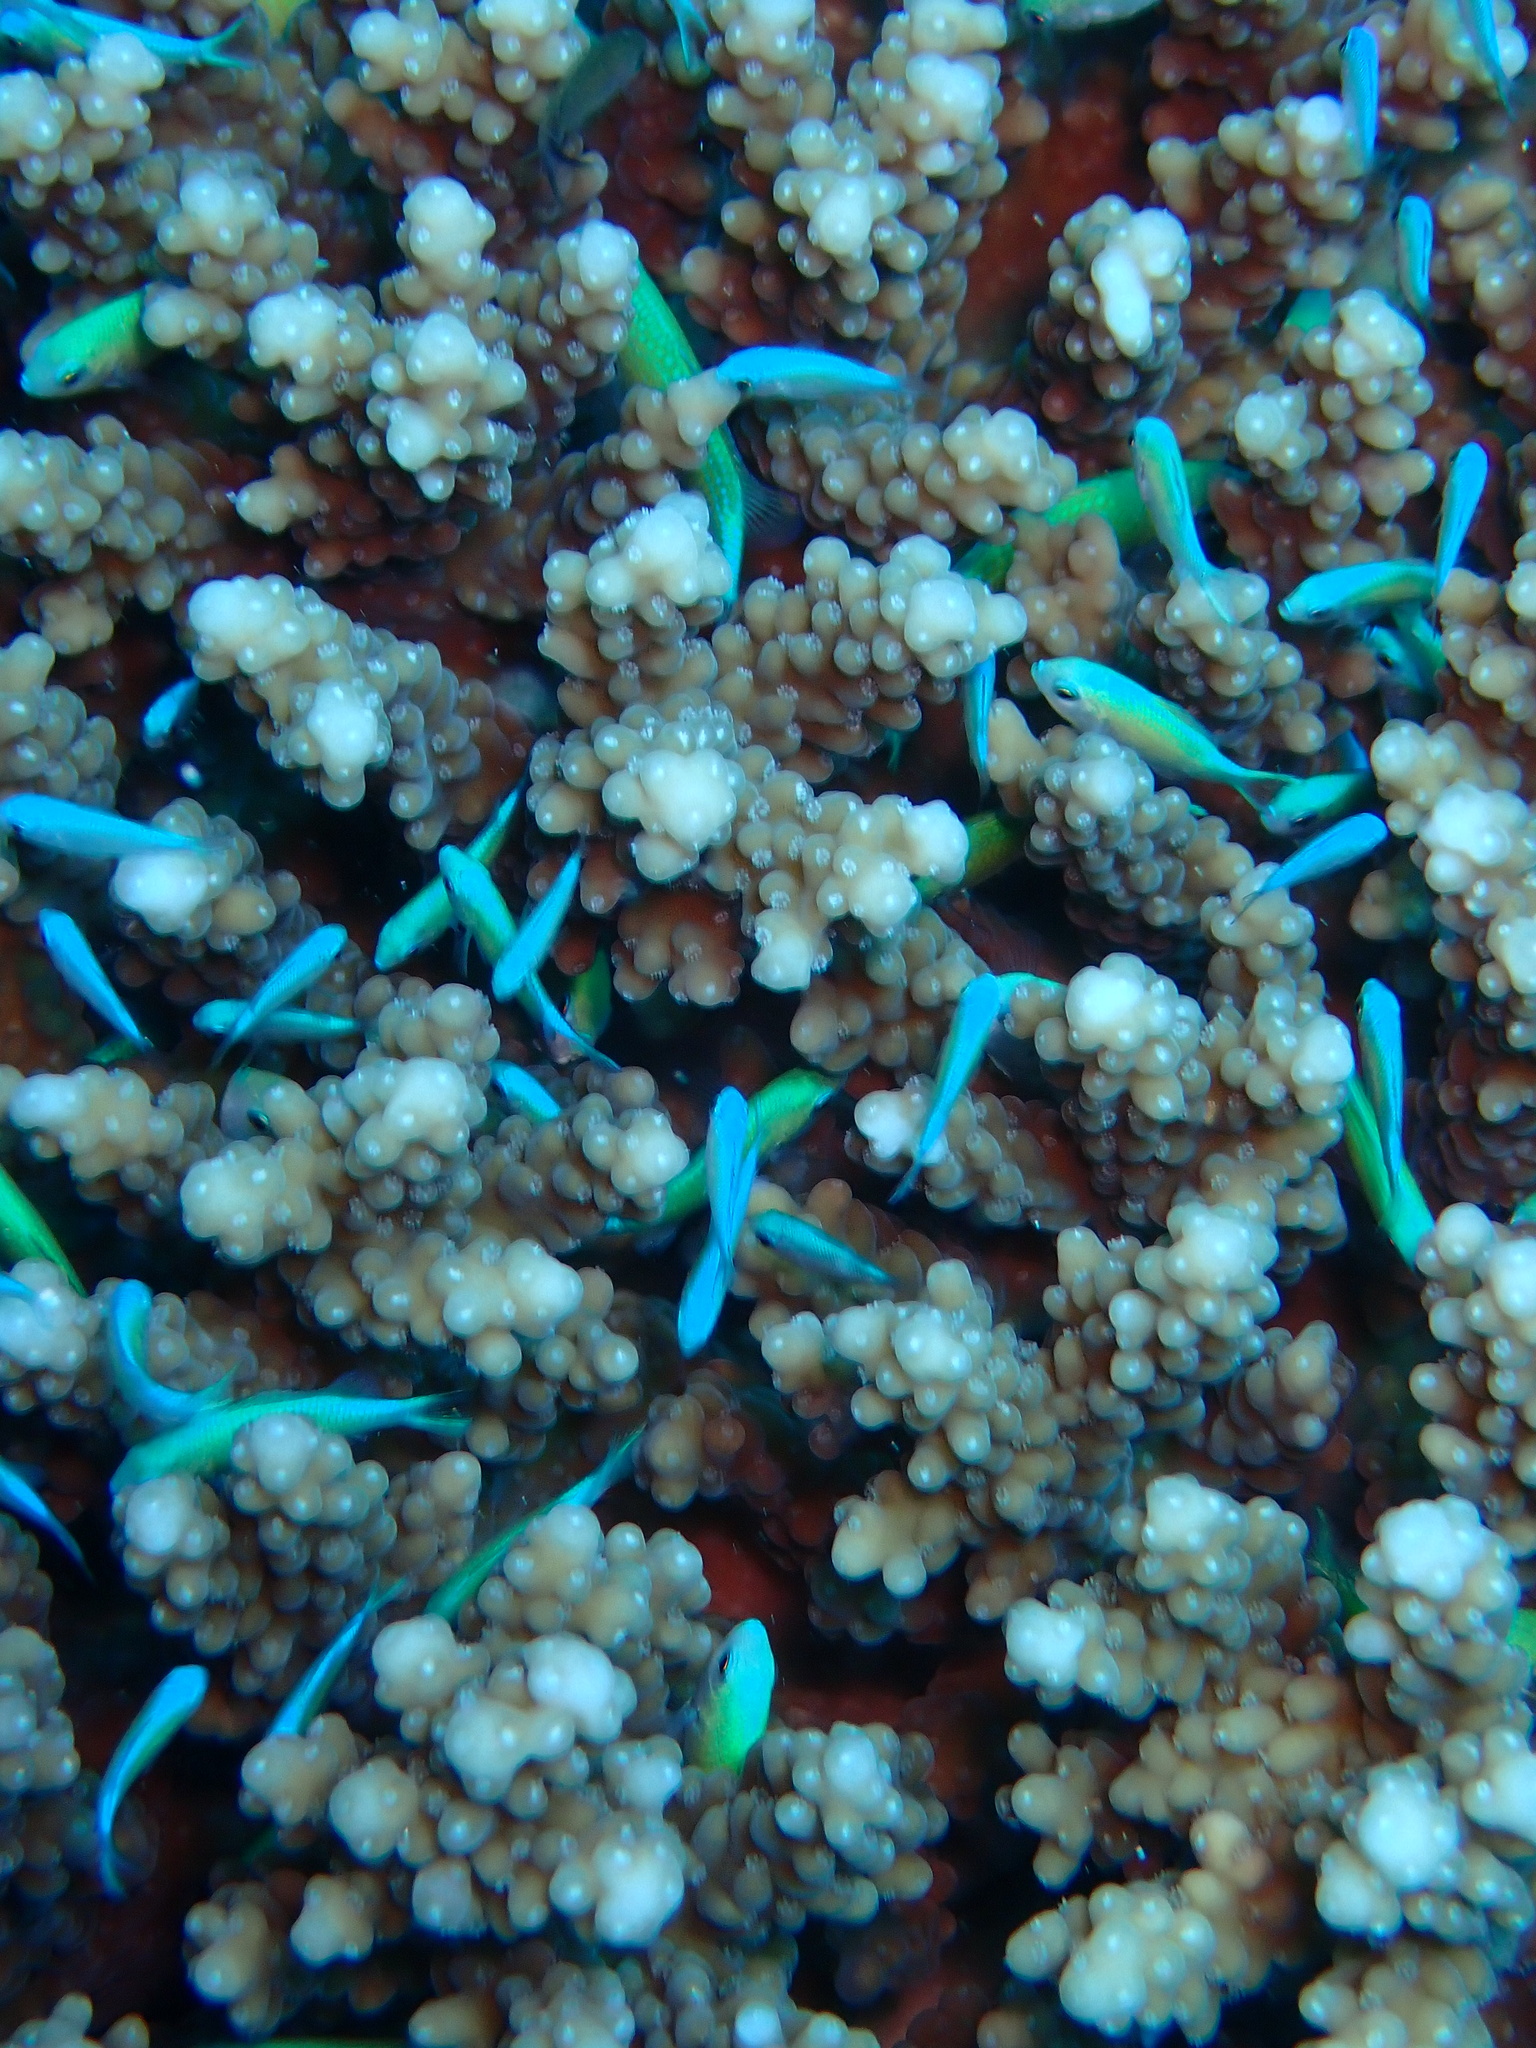
Chromis viridis (Blue-green Chromis)